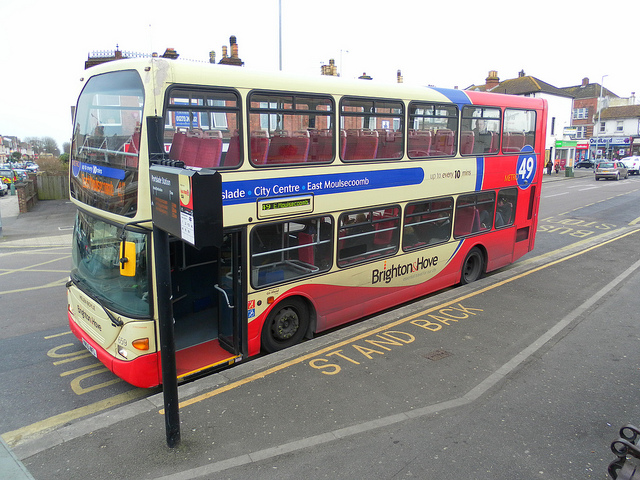
A double-decker bus stopped at a bus stop.

A double deck bus waiting at a bus stop.

The double decker bus has no passengers on it.

A tour bus stopped on the side of a street.

A yellow and red double decker bus on a street.